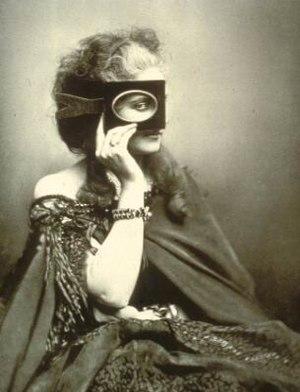
Pierre-Louis Pierson, né à Hinckange le 13 décembre 1822, mort le 22 mars 1913, est un photographe portraitiste français. Son salon était installé au 5 boulevard des Capucines à Paris.
Une œuvre de collaboration est une œuvre de l'esprit à la création de laquelle ont contribué plusieurs auteurs.